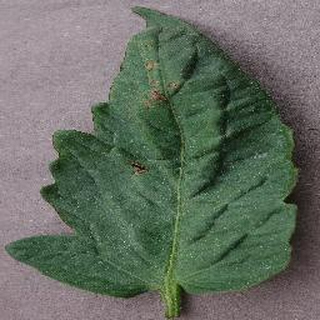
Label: tomato_bacterial_spot